List of Game of Thrones characters

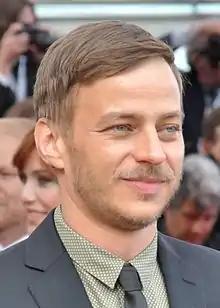
Tom Wlaschiha

Gilly (portrayed by Hannah Murray) is a young wildling girl who lives north of the Wall, and one of many daughters of Craster, a wildling who takes all his daughters as wives once they grow up into women. During the Night's Watch's Great Ranging beyond the Wall, Gilly encounters Samwell Tarly, a Night's Watch brother. She is pregnant, and soon gives birth to Craster's son. Fearing for her son's life, knowing that Craster's sons are handed to the White Walkers, she flees with Samwell during a violent mutiny at Craster's Keep, during which Craster and the Night's Watch's Lord Commander, Jeor Mormont, are both killed. Gilly and Samwell, along with the baby (known as "Little Sam"), hike back to the Wall. Along the way, a White Walker comes to claim Little Sam, only for Samwell to stab the Walker with a dragonglass dagger. After returning to Castle Black, Samwell begins to fear for Gilly's safety and instead finds her work in Mole's Town, a nearby settlement. When Mole's Town is attacked by wildlings, Gilly returns to Castle Black and survives the attack by Mance Rayder's wildling army. After Maester Aemon falls ill and dies, Samwell and Gilly travel south to the Citadel, where Samwell trains to become the new maester of the Night's Watch. After a brief stopover with his family at Horn Hill, Samwell takes Gilly to the Citadel. When Samwell grows frustrated with the maesters, Gilly travels back northwards with him, and the trio settle at Winterfell. Gilly then survives the attack by White Walkers and declares that she is pregnant with Samwell's baby in the aftermath. When Samwell is named the maester on Bran the Broken's small council, it is presumed that Gilly and Little Sam travel with him and take up permanent residence in King's Landing.